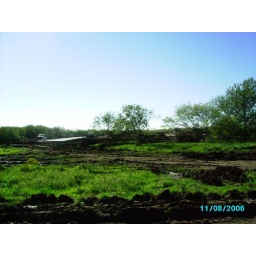
field near my house 2